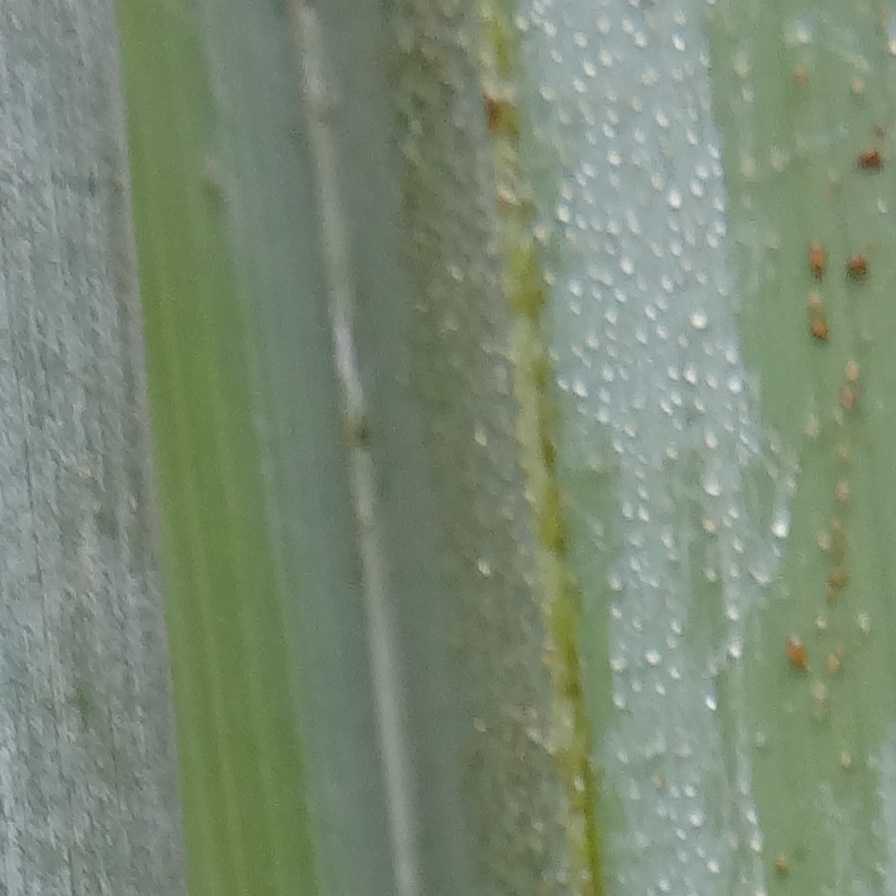
Label: Honey